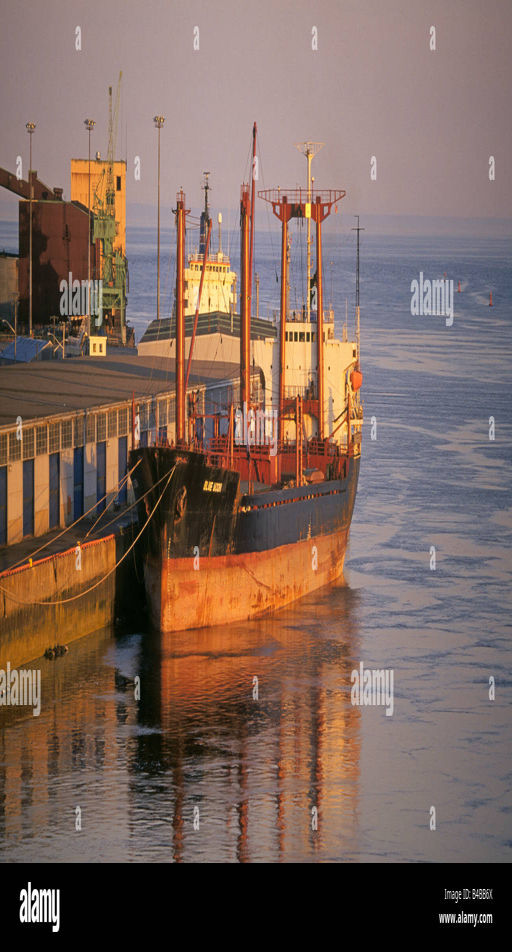
a small cargo ship tied to a dock in the harbor